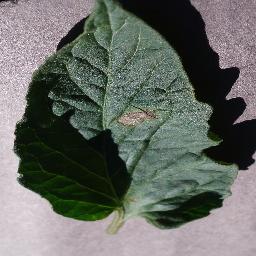
Label: Tomato___Early_blight